Cheers

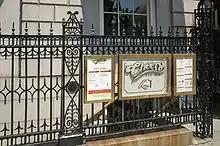
The Cheers sign in 2005

Cheers had several owners before Sam, as the bar was opened in 1889. The "Est. 1895" on the bar's sign is a made-up date chosen by Carla for numerology purposes, revealed in season 8, episode 6, "The Stork Brings a Crane", which also revealed the bar's address as 112 Beacon Street and that it originated under the name Mom's. In the series' second episode, "Sam's Women", Coach tells a customer looking for Gus, the owner of Cheers, that Gus is dead. In a later episode, Gus O'Mally comes back from Arizona for one night and helps run the bar.